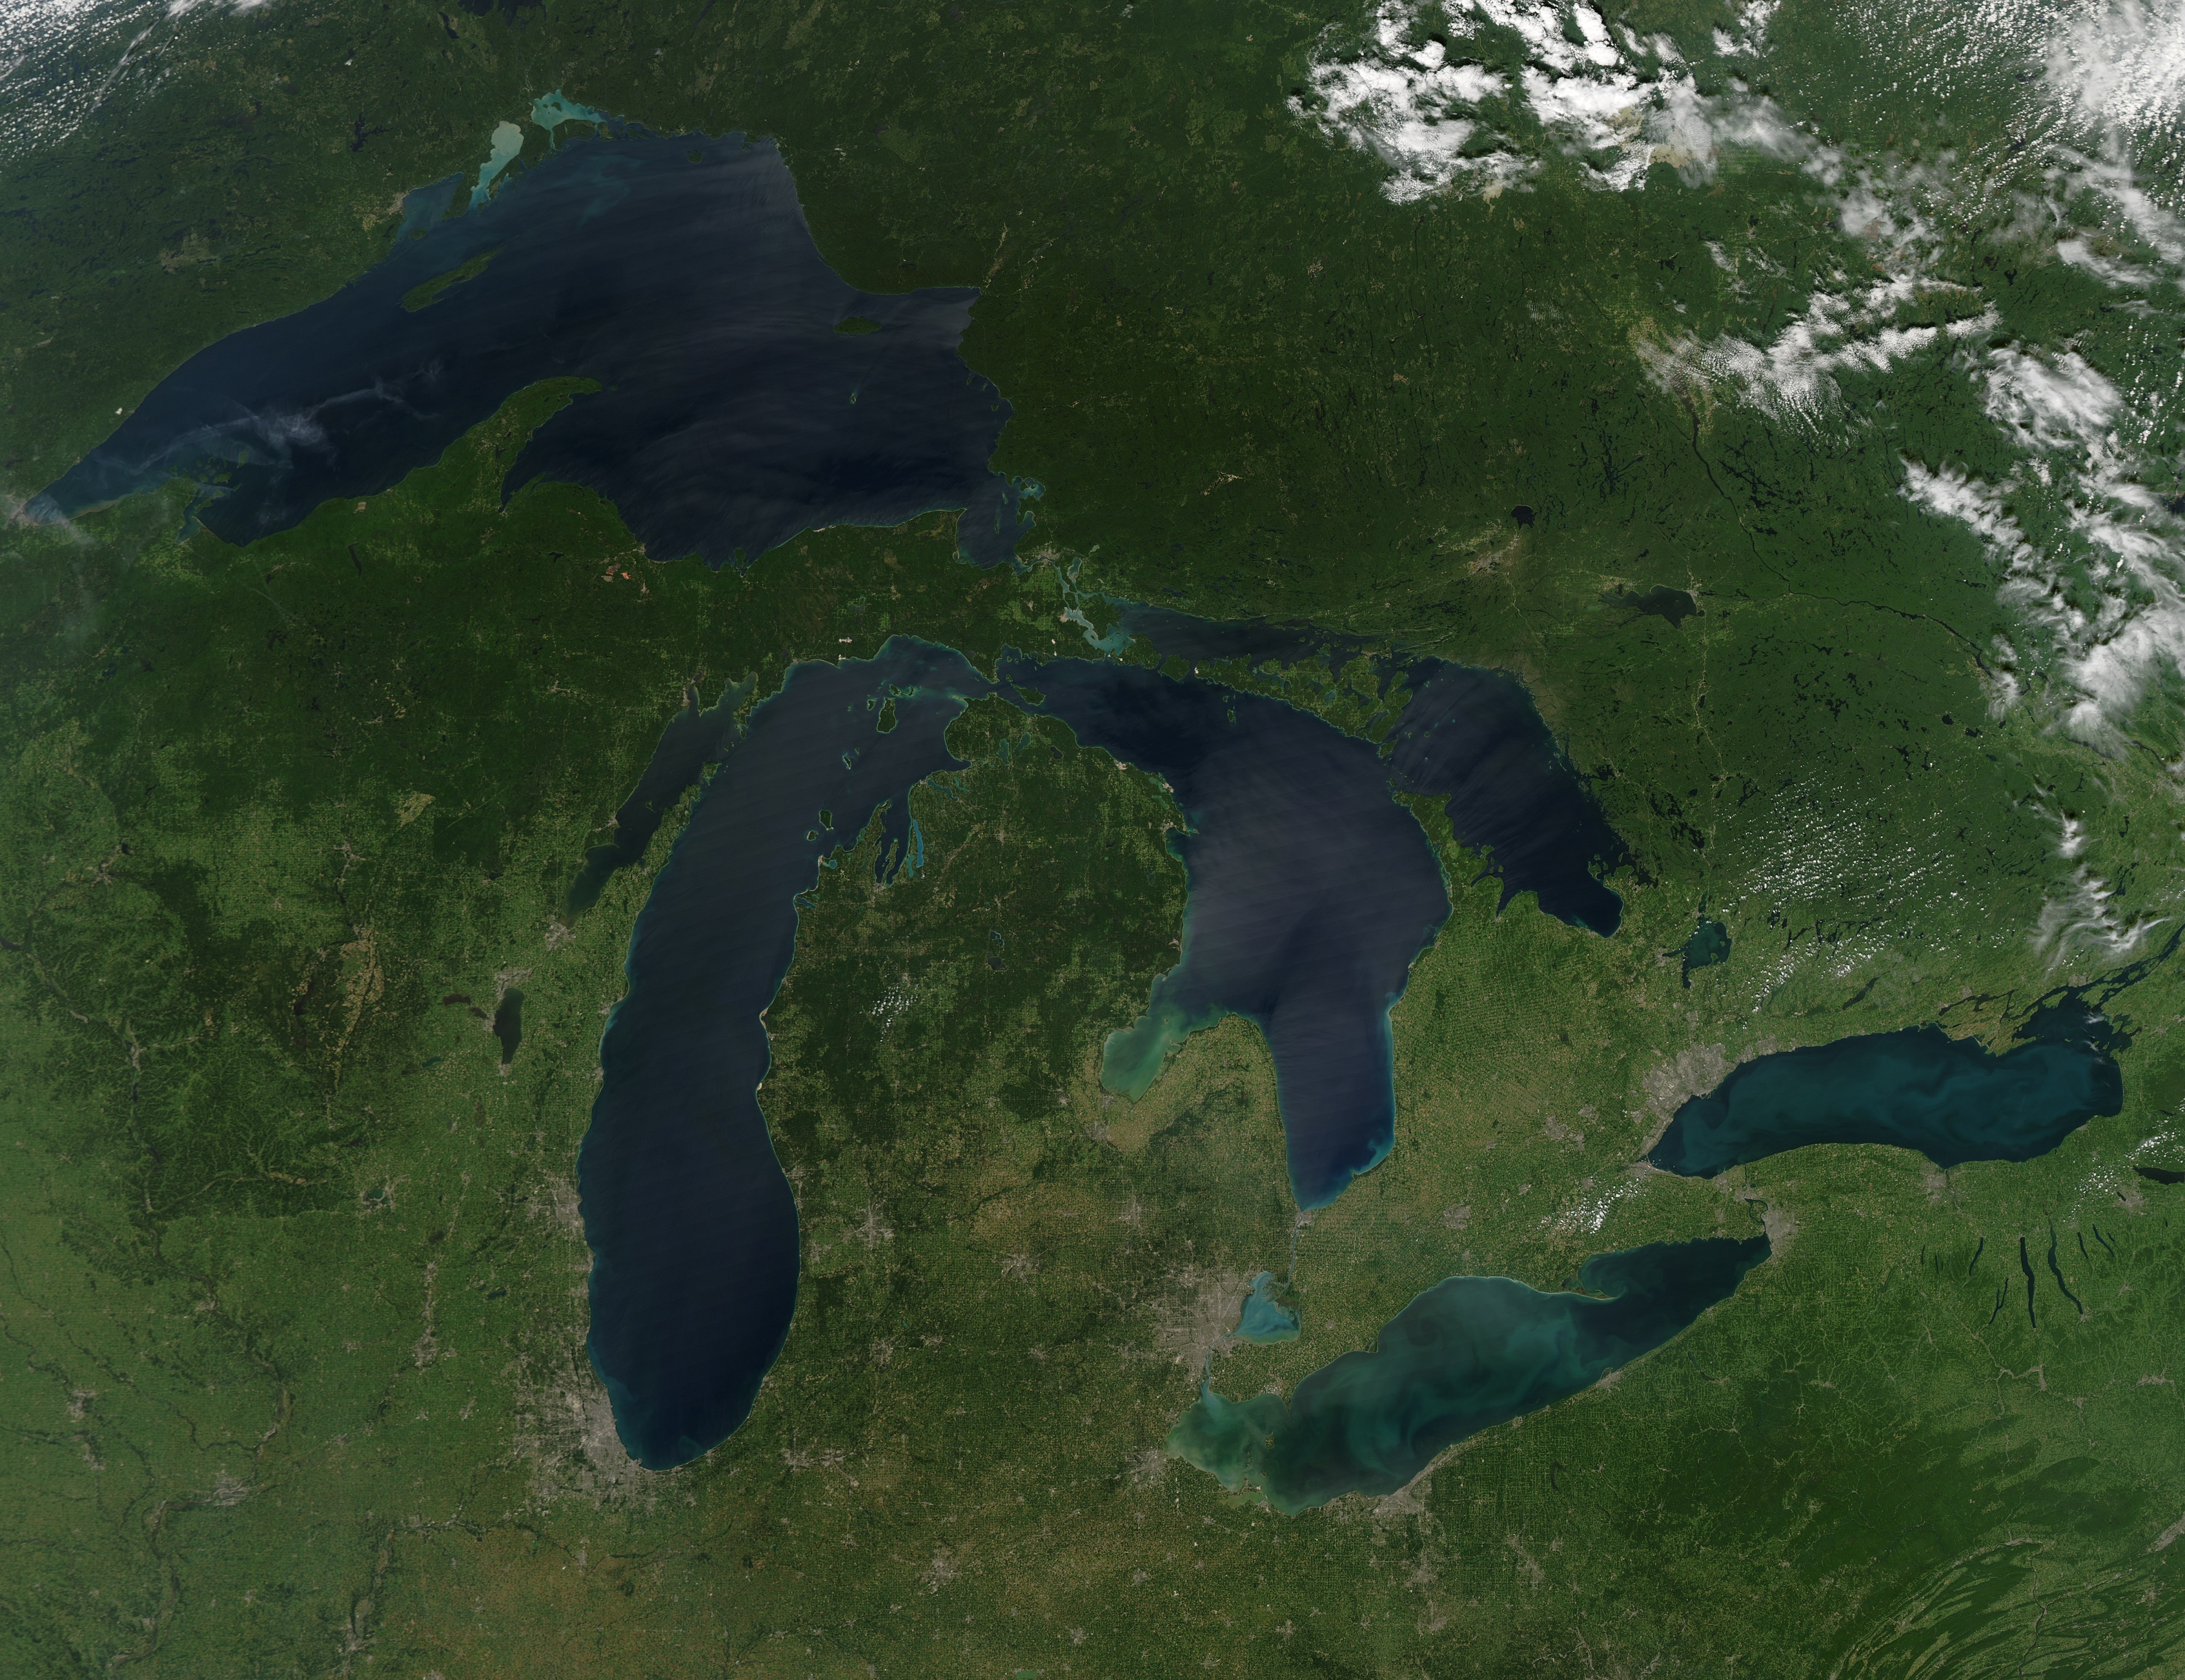
water, cosmos, land, panorama, jungle, space, usa, terrain, aerial view, plain, nasa, geography, science, clouds, earth, canada, wetland, habitat, ecosystem, screenshot, orbiting, flyover, great lakes, natural environment, atmosphere of earth